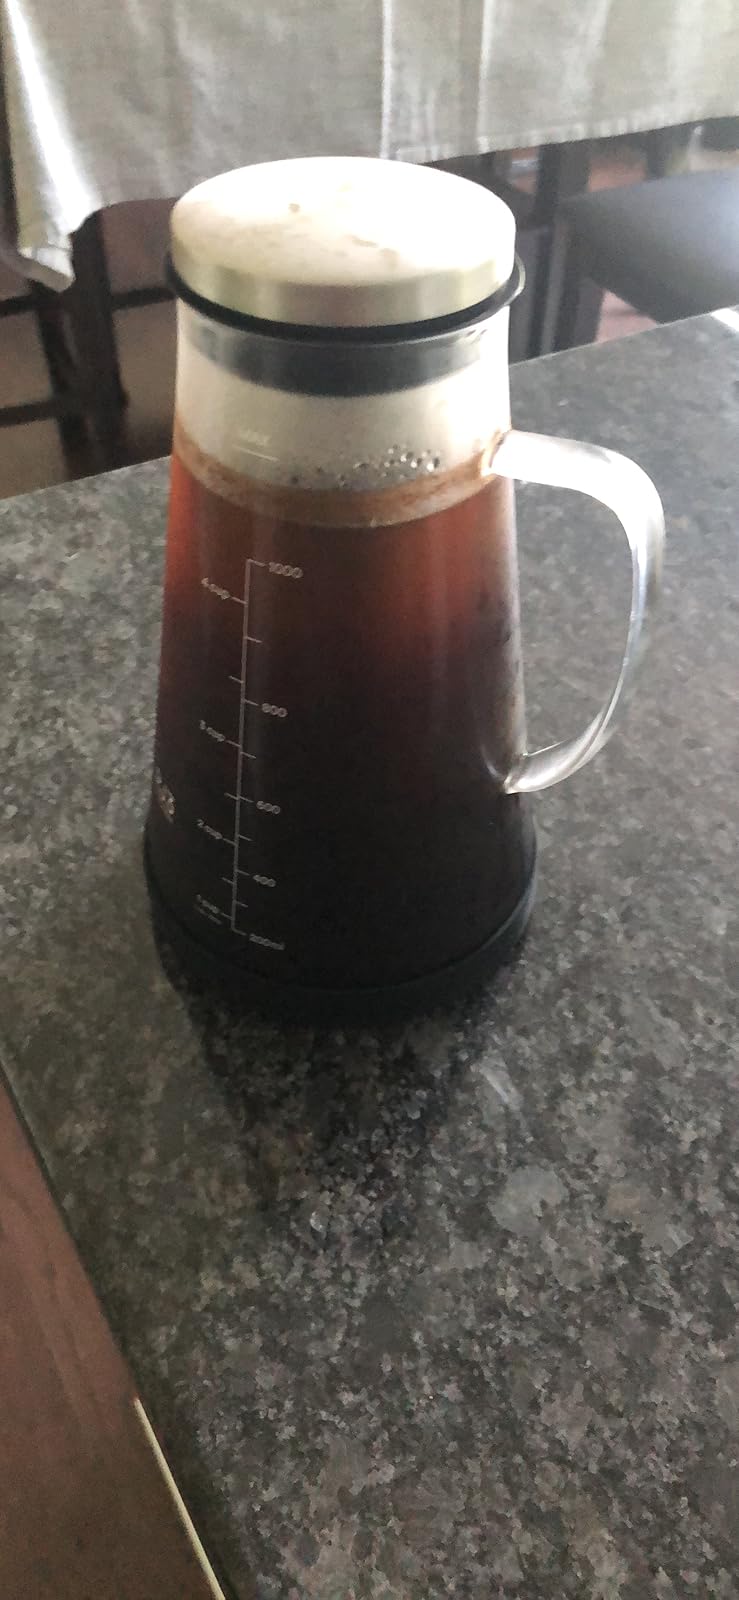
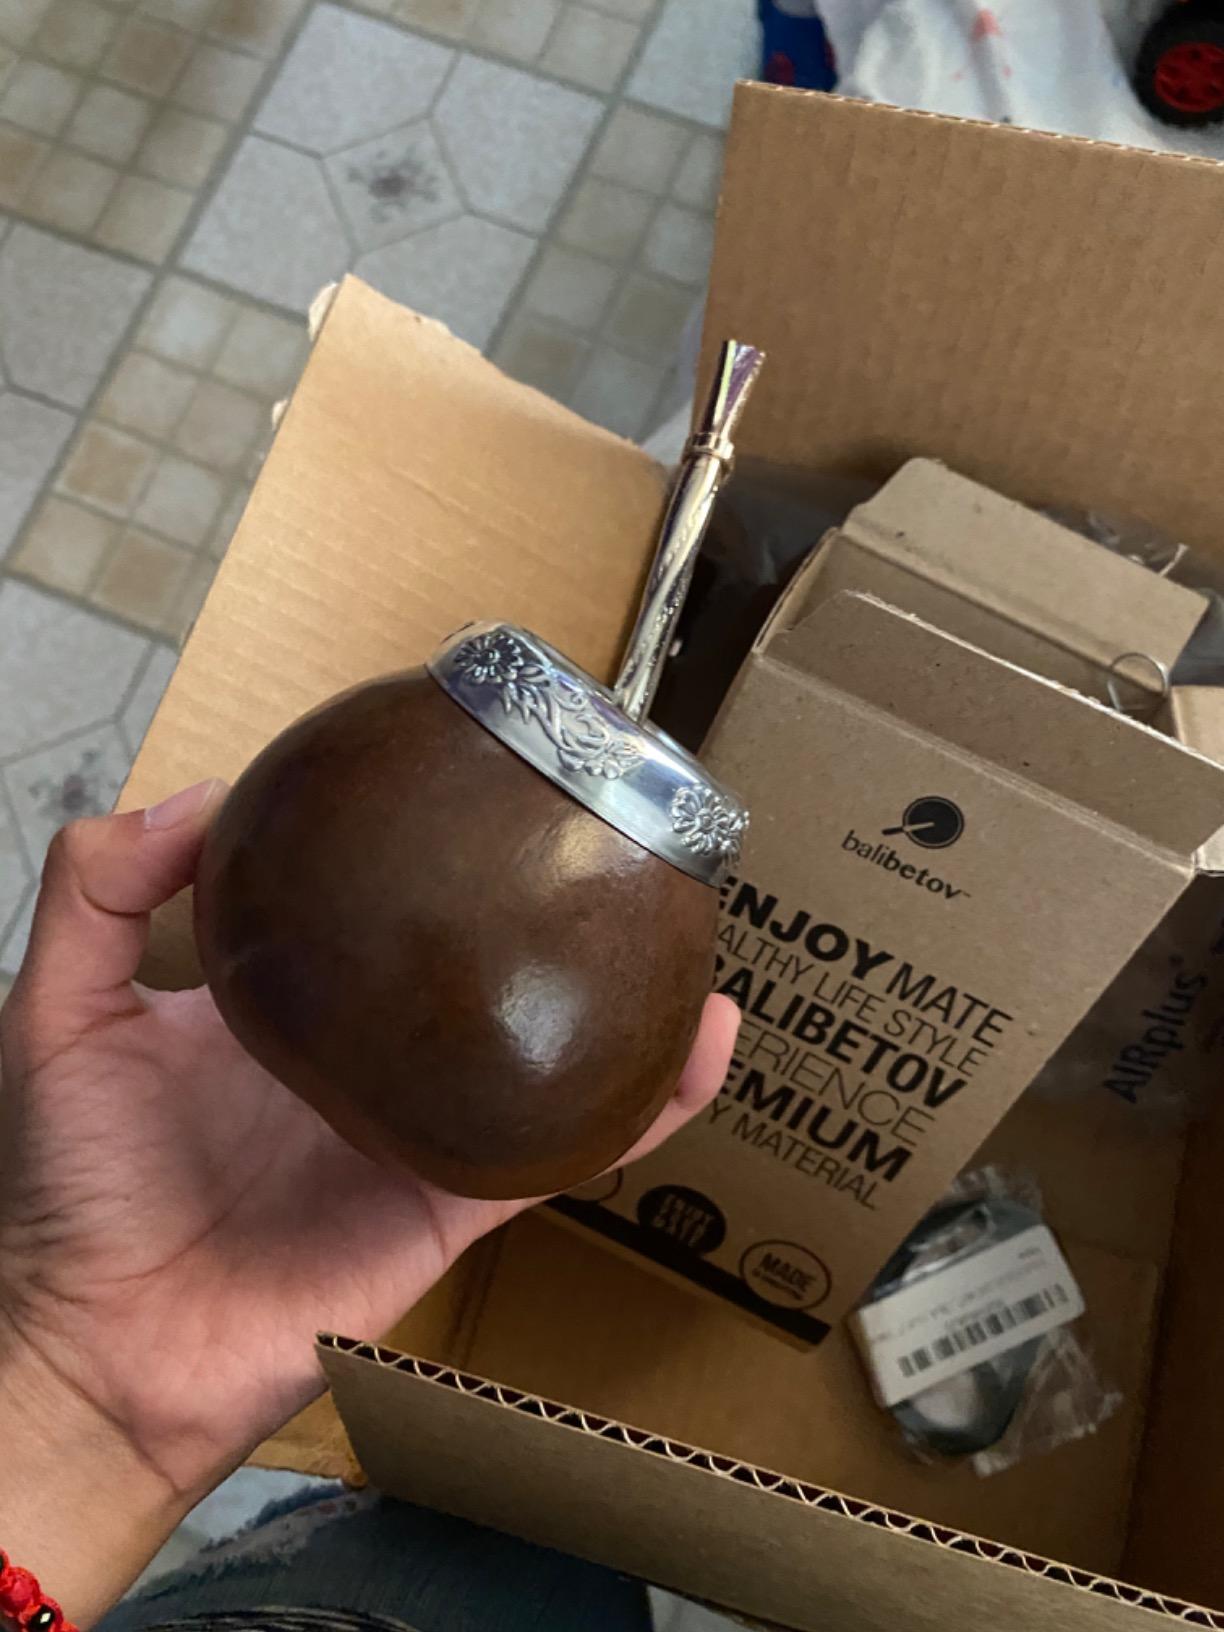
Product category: items_tea
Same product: no